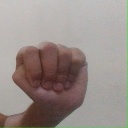
अक्षर: ठ